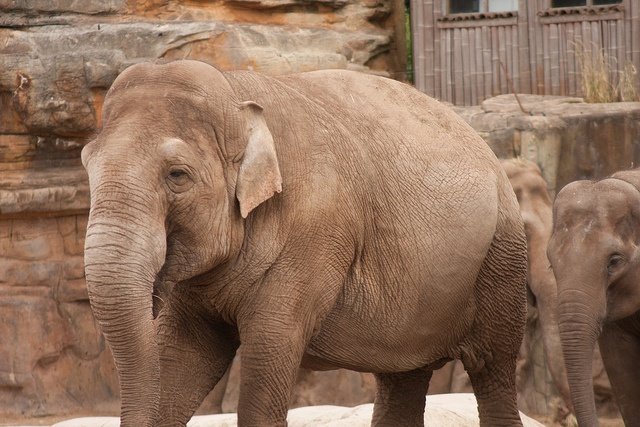
 A herd of elephants tramping through the grounds.
A large elephant is standing in front of two smaller elephants.
Several elephants that are walking together in a zoo.
A large elephant walking across an enclosure at a zoo.
An elephant standing near others in a zoo habitat.